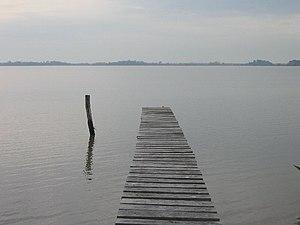
La géographie de la Bolivie est presque unique parmi les pays d'Amérique du Sud. Elle est en effet, avec le Paraguay, l'un des deux seuls pays du continent sud-américain à ne pas avoir d'accès à la mer. Les principales caractéristiques de sa géographie sont l'Altiplano, un haut plateau se situant au milieu des Andes, et le lac Titicaca, qui est la plus vaste étendue d'eau d'Amérique du Sud et le plus haut lac commercialement navigable du monde.